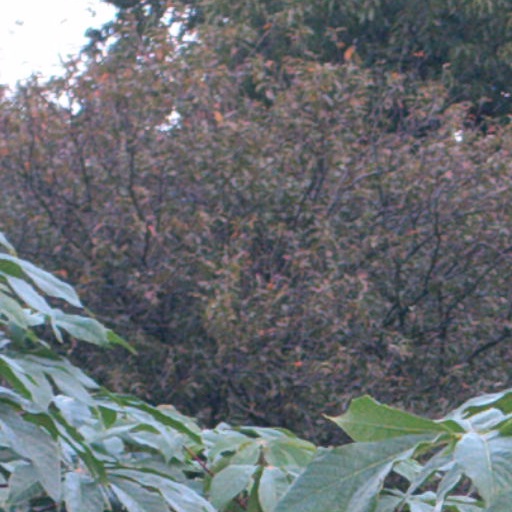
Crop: cassava